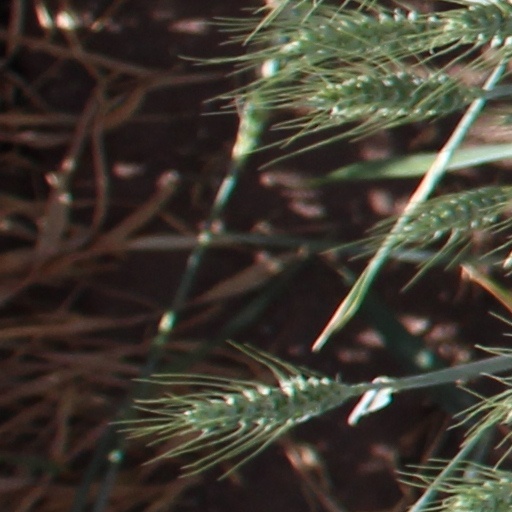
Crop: wheat